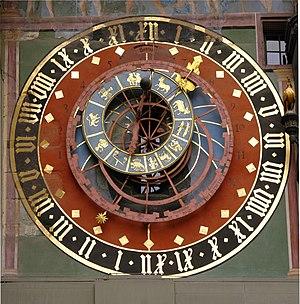
Horloge astronomique, Berne, Suisse.
La Zytglogge en dialecte bernois ou Tour de l'Horloge à Berne est une horloge astronomique du XVIᵉ siècle comportant un jacquemart et un carillon. L'horloge indique l'heure de Berne, soit 90 minutes de retard par rapport à l'heure d'été et 30 minutes de retard par rapport à l'heure d'hiver.
La vieille ville de Berne est le centre historique de la ville suisse de Berne. Elle reste l'un des meilleurs témoins de l'urbanisme médiéval en Europe, et à ce titre elle est inscrite depuis 1983 au patrimoine mondial de l'humanité de l'Unesco.
L'aiguille du dragon ou aiguille draconitique est une aiguille qui indique la possibilité d'une éclipse sur certaines horloges astronomiques.